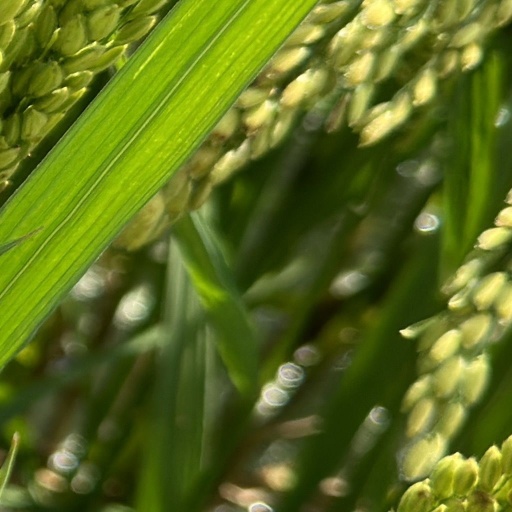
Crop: rice